Hinduism in Bangladesh

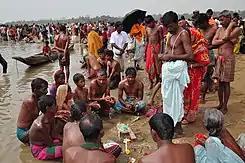

Immediately after the Bangladesh Nationalist Party and its Islamic fundamentalist allies came to power in the October 2001 elections, ruling coalition activists attacked Hindus on a large scale in retribution for their perceived support of the opposition Awami League. Hundreds were killed, many were raped, and thousands fled to India. The events were widely seen as a repercussion against the razing of the Babri Mosque in India.